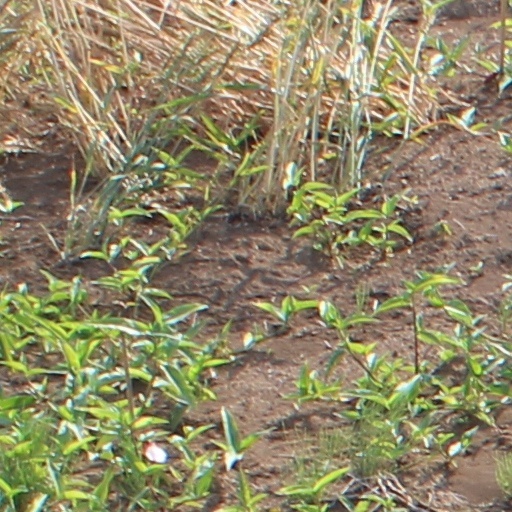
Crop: wheat